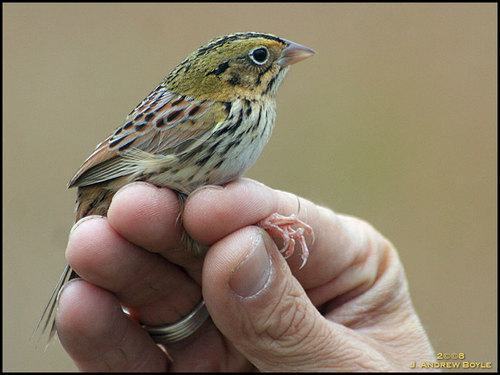
A photo of a henslow sparrow